Sheephaven Bay

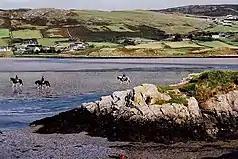
View of Sheephaven Bay from Dunfanaghy. Horn Head is beyond.

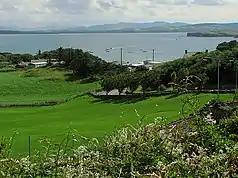
Looking down onto Sheephaven Bay near Marble Hill

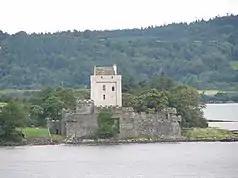
Doe Castle on Sheephaven Bay

Sheephaven Bay or Sheep Haven is a broad, shallow inlet on the north coast of County Donegal, Ireland. Bounded by the peninsulas of Rosguill to the east and Horn Head to the west, the bay is relatively protected from the full force of the Atlantic Ocean, and has supported a large herring fleet.